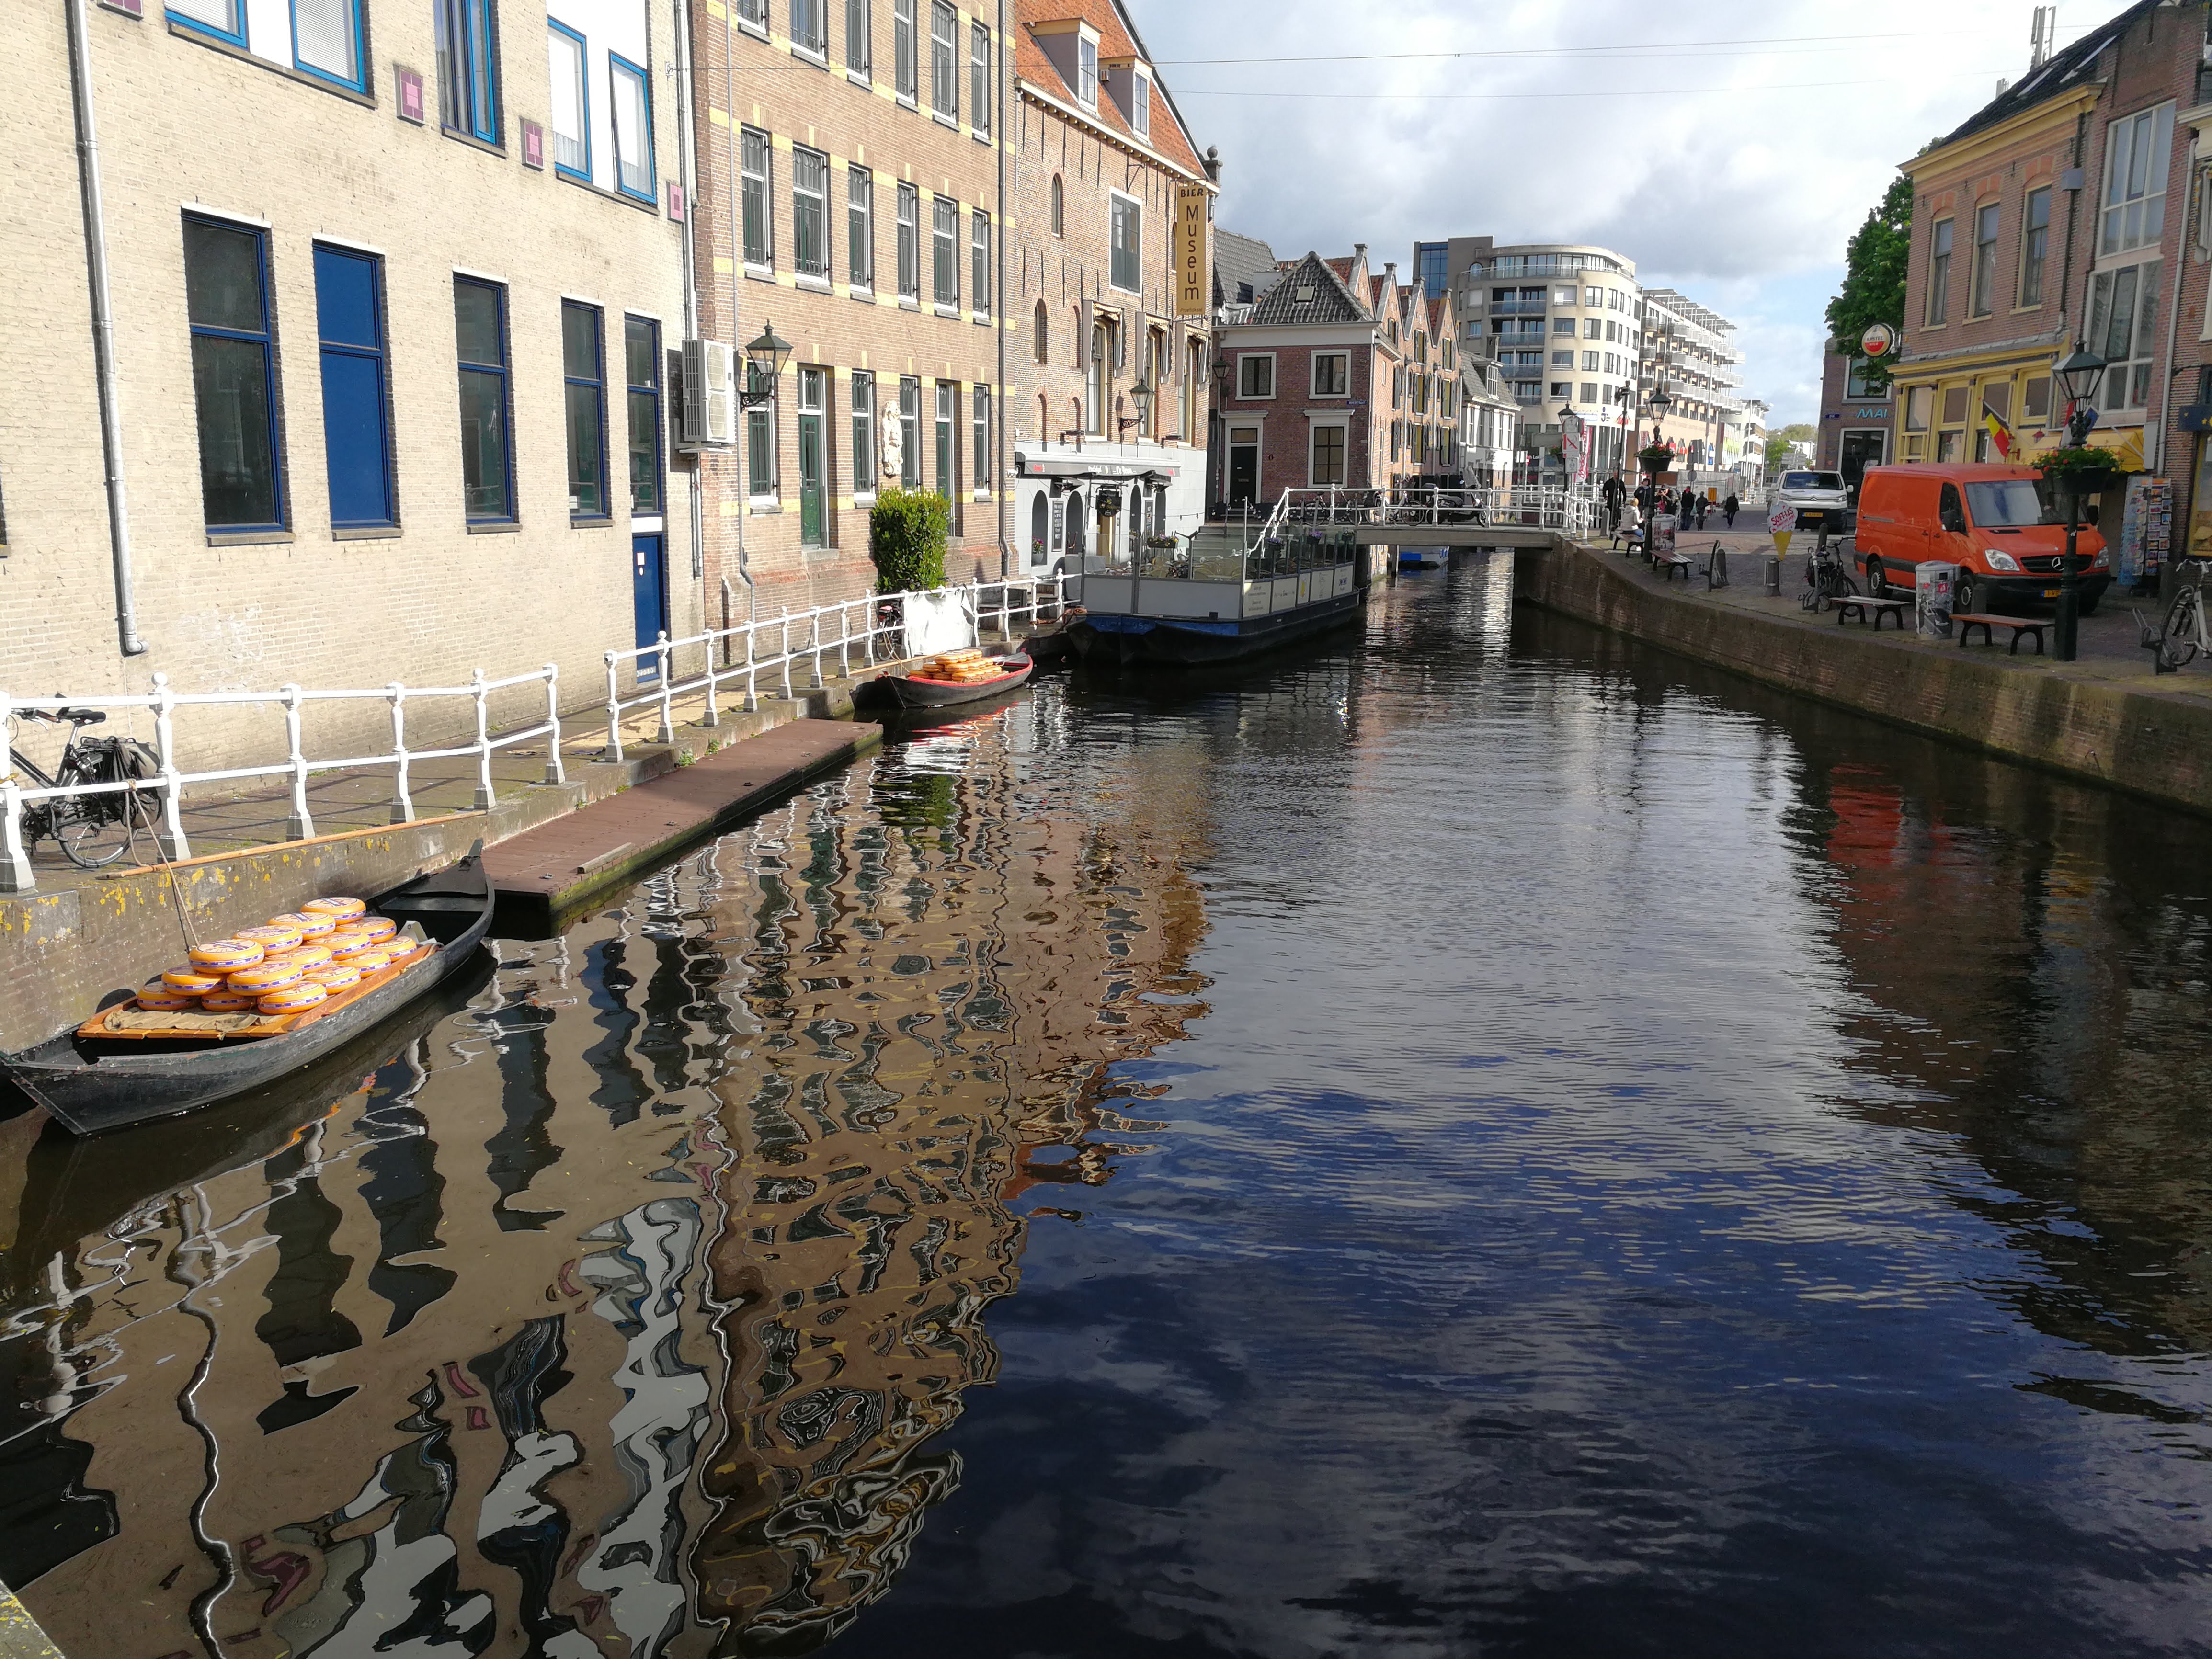
city, canal, waterway, body of water, water, channel, town, reflection, river, neighbourhood, architecture, building, watercourse, mixed use, vehicle, boat, street, tourism